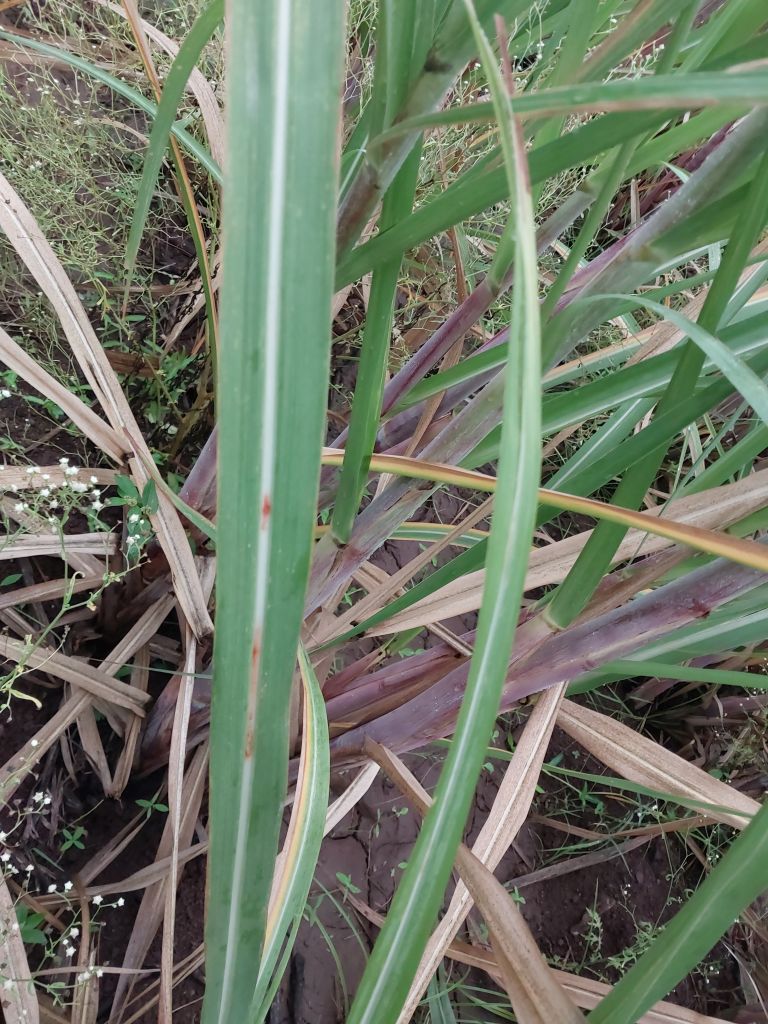
Label: Brown Spot